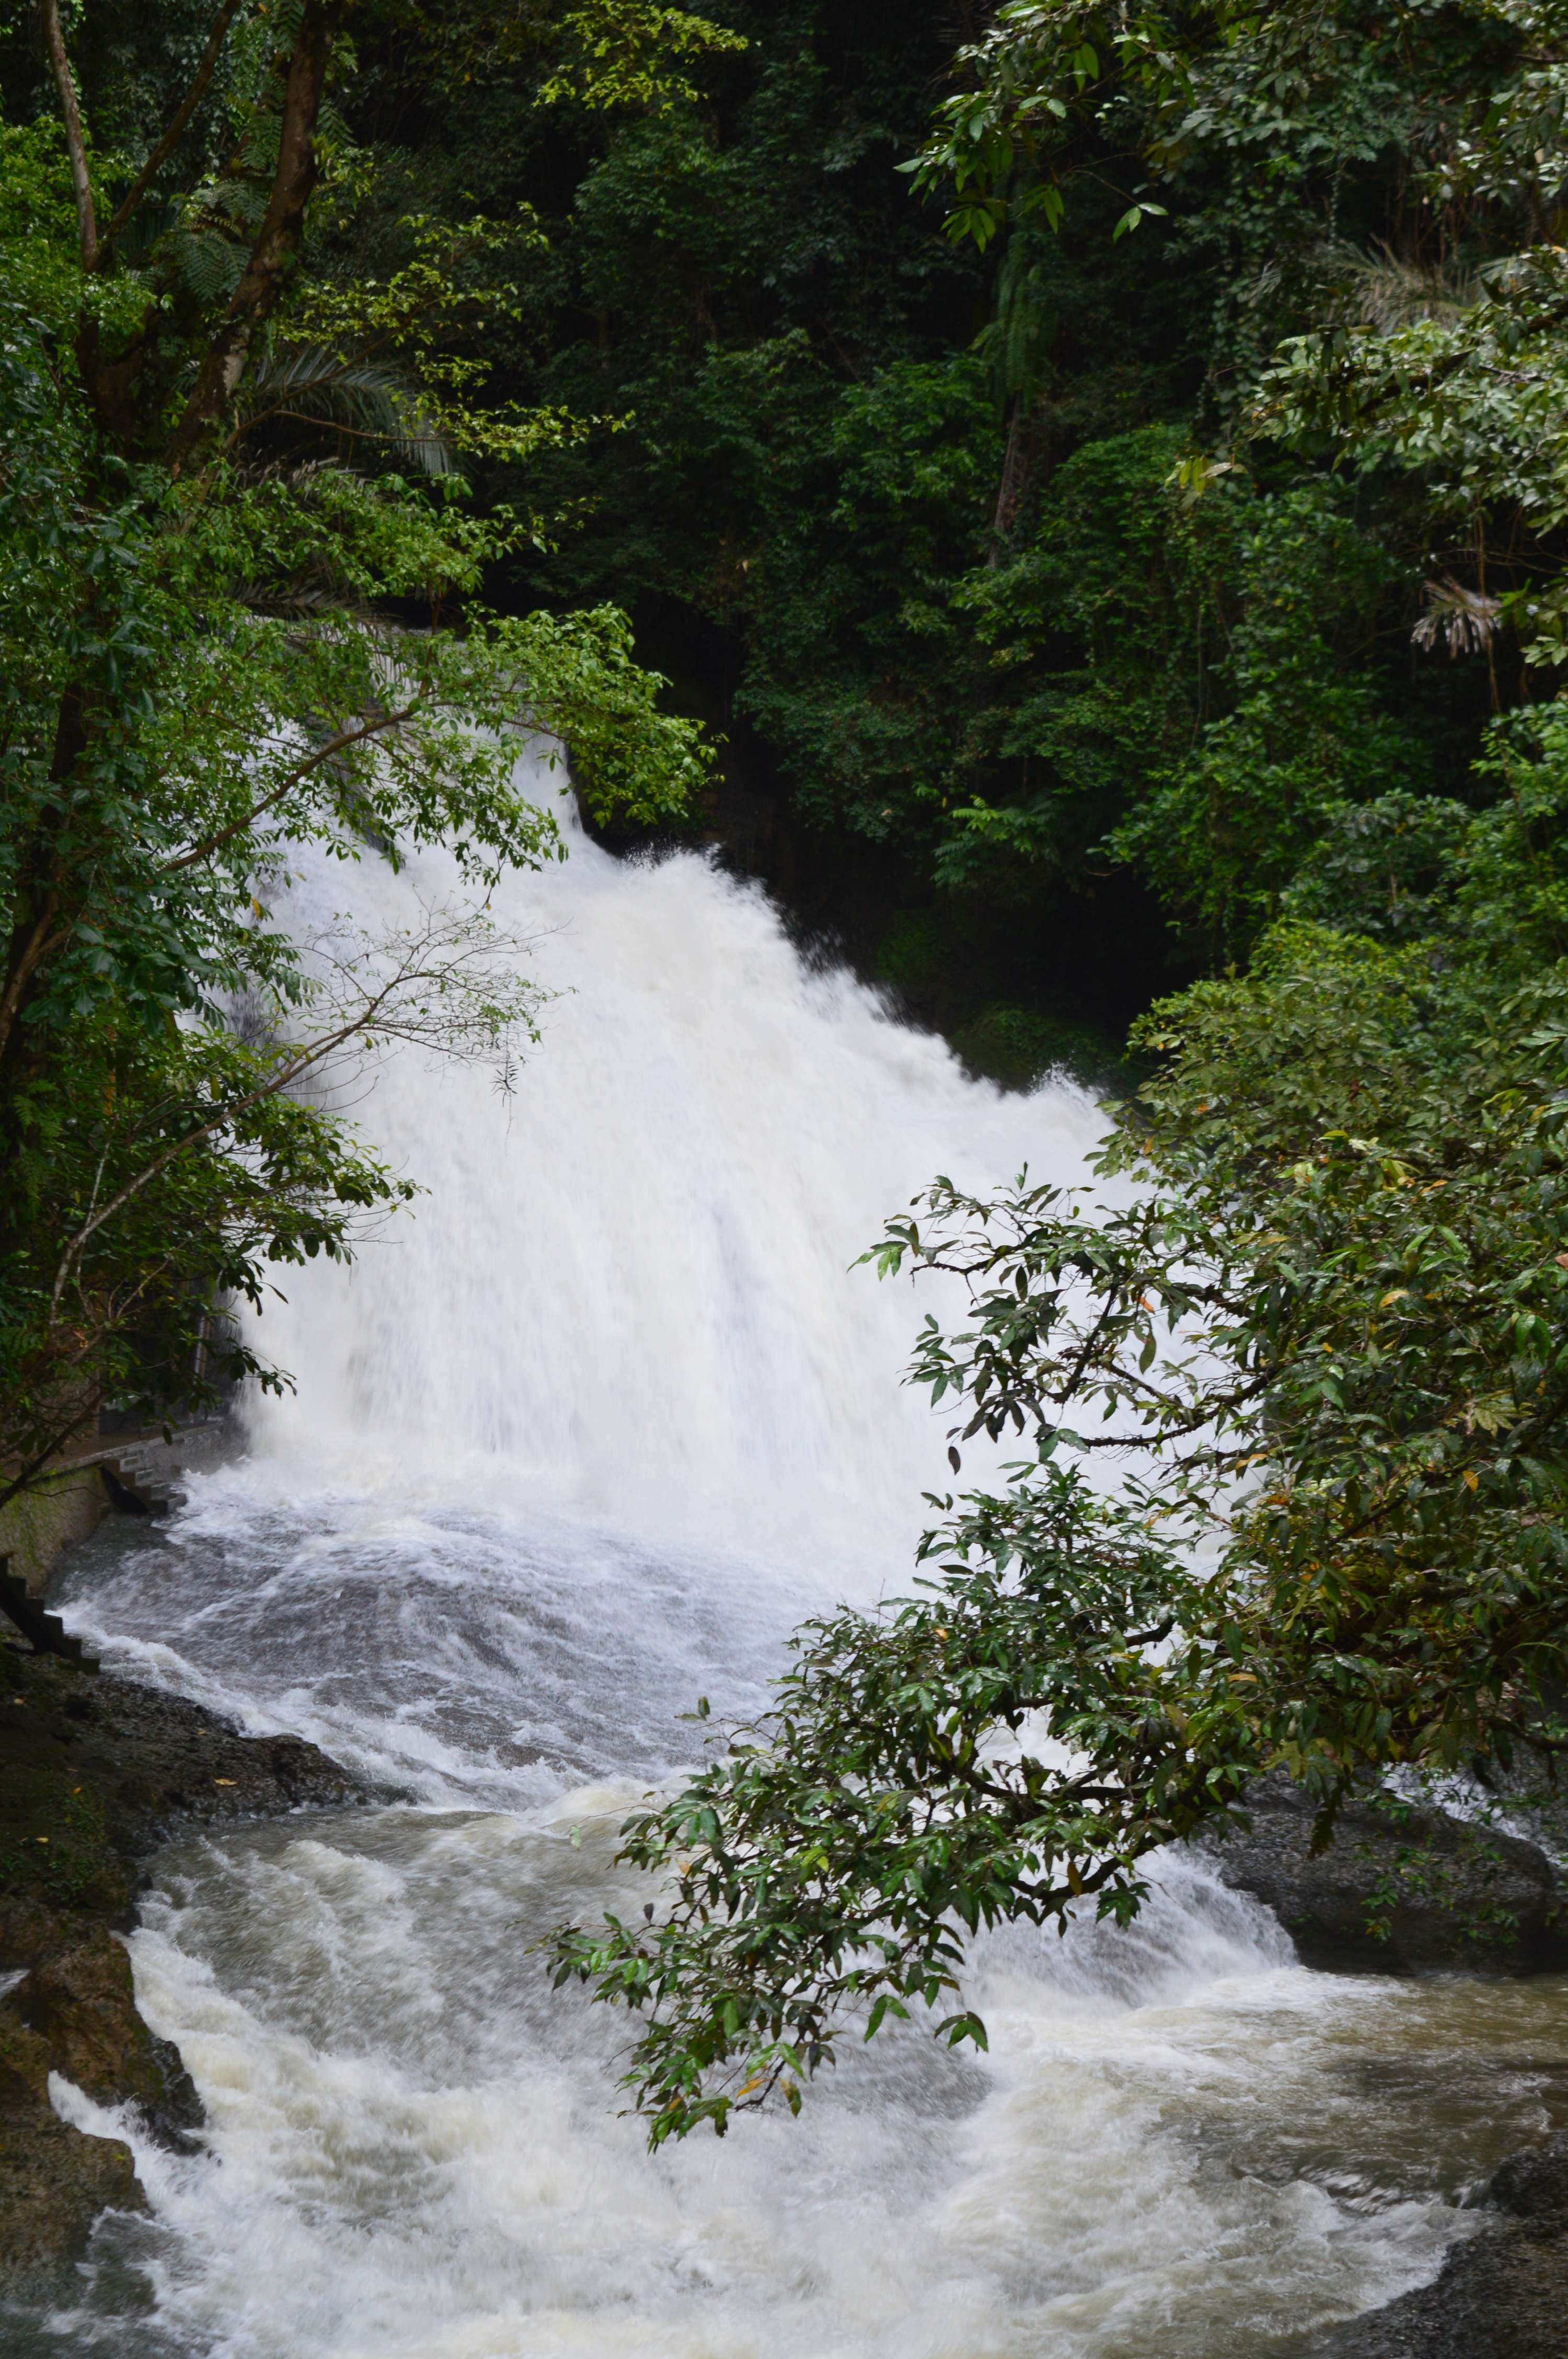
water, nature, forest, waterfall, creek, river, stream, jungle, rapid, body of water, rainforest, wasserfall, indonesia, water feature, watercourse, sulawesi, bantimurung, maros